Wildlife of Syria

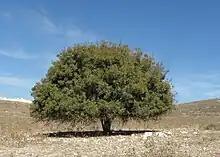
The terebinth, a tree of semi-arid plains

In the west of the country, mild wet winters and hot dry summers provide ideal conditions for the Eastern Mediterranean conifer-sclerophyllous-broadleaf forests of the region which include evergreen oaks, Aleppo pines and other conifers. Where the trees have been removed for timber, sclerophyllous scrub predominates, such as maquis shrubland, and garrigue in calcareous areas. At the beginning of the twentieth century, forests covered about one third of the country, but a hundred years later, this had reduced to about 3%. The remaining forest cover is mostly in the Syrian Coastal Mountain Range and consists of thorny and glossy-leaved trees such as common box, "Myrtus communis", broom, terebinth, strawberry tree and wild olive.